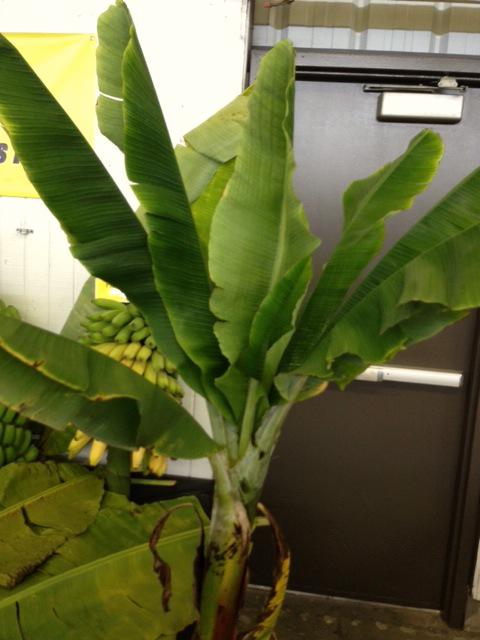
Plant: Banana
Disease: banana bunchy top